ARPANET

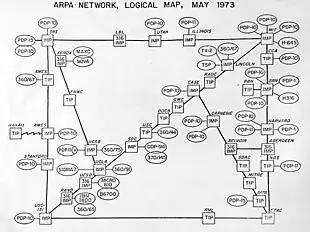
ARPA network map 1973

The initial ARPANET configuration linked UCLA, ARC, UCSB, and the University of Utah School of Computing. The first node was created at UCLA, where Leonard Kleinrock could evaluate network performance and examine his theories on message delay. The locations were selected not only to reduce leased line costs but also because each had specific expertise beneficial for this initial implementation phase: